Oriental darter

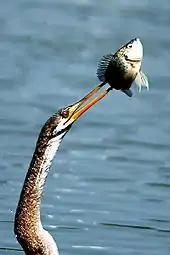
Prey that has been speared is first brought above the surface.

The Oriental darter is found mainly in freshwater lakes and streams. They usually forage singly, with the entire body submerged, swimming slowly forward using their webbed feet while the head and neck is moved jerkily above the water. It darts its neck to impale fish and then brings them out of water, tossing them into the air before swallowing the fish head first. They may sometimes be found along with cormorants which share the habit of spreading out their wings to dry when perched on a waterside rock or tree. They sometimes soar on thermals during the warm part of the day but will alternate flapping and gliding in normal flight.